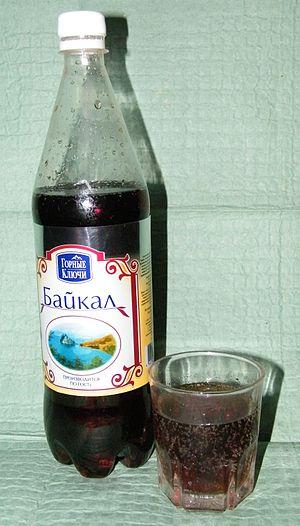
«Baïkal» est un soda sans alcool de couleur marron foncé produit par l'URSS à partir de 1969 comme un coca soviétique. En 1973, face à l'introduction de Pepsi-cola en URSS, la recette de la boisson a été revue à base d'herbes pour lui donner un style plus en ligne avec la tradition russe. La boisson est principalement composée d'eau, de sucre, d'acide citrique, de gaz carbonique et d'une composition originale d'huiles essentielles naturelles et d'extraits de plantes.